Atlantis (Stargate)

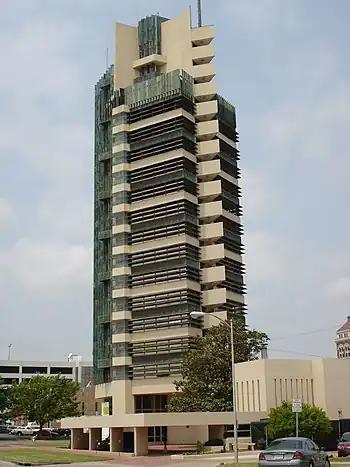
Price Tower in Bartleville, Oklahoma, which was designed by American architect Frank Lloyd Wright was amongst the influences for interior and exterior Atlantis set.

During season seven of "Stargate SG-1", production designer Bridget McGuire began developing design motifs that would be carried across to the "City of Atlantis". Although it was ultimately decided that "Atlantis" would not be seen in "Lost City", the season seven finale, McGuire was mindful that the look of the Ancient Outpost discovered by SG-1 in the episode should "tie-in" to "Atlantis", should the series be made. In developing design motifs for the Ancient Outpost, McGuire was researching crystalline structures when she "came across electron-microscopic images of snowflakes". McGuire felt these images "looked more like spaceships rather than snowflakes" and began incorporating them into her designs for the outpost.